Dülmen station

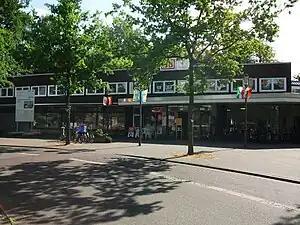

Dülmen station is one of two operating tower stations (of six that formerly operated) in the German state of North Rhine-Westphalia. It is located in Dülmen in western Münsterland. It is at the crossing of the Wanne-Eickel–Hamburg and the Dortmund–Gronau railways.